Perfect Baby

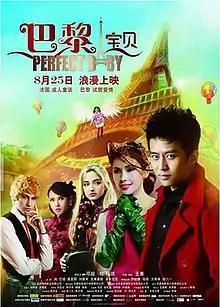
Film poster

Perfect Baby is a 2011 Chinese romance film written and directed by Wang Jing and starring Deng Chao, Jane March, Jean-Baptiste Maunier, Annie Yi, and Liu Chenxi. The film premiered in China on August 25, 2011.